George King (Australian politician)

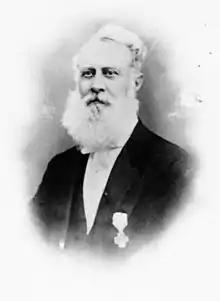

George King (21 December 1814 – 22 June 1894), was a merchant, pastoralist and politician in colonial Australia, a member of the New South Wales Legislative Assembly 1869 to 1872 and of the Queensland Legislative Council 1882 to 1890.